Kenya

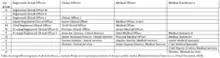
Table showing different grades of clinical officers, medical officers, and medical practitioners in Kenya's public service

Most Kenyans are Christian (85.5%), with 33.4% Protestant, 20.6% Catholic and 20.4% Evangelical. Catholic Church is the largest single Christian church in Kenya with about 10 million members. The Presbyterian Church of East Africa has 3 million followers in Kenya and surrounding countries. There are smaller conservative Reformed churches, the Africa Evangelical Presbyterian Church, the Independent Presbyterian Church in Kenya, and the Reformed Church of East Africa. Orthodox Christianity has 621,200 adherents. Kenya has by far the highest number of Quakers of any country in the world, with around 146,300. The only Jewish synagogue in the country is in Nairobi.